Goldencents

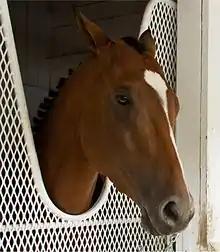
Goldencents before the 2013 Preakness Stakes.

Goldencents (foaled March 7, 2010) is an American Thoroughbred racehorse best known for winning consecutive runnings of the Breeders' Cup Dirt Mile. As a two-year-old he ran three times, winning the Delta Jackpot Stakes and finishing second in the Champagne Stakes (United States). In the following year he won the Sham Stakes and the Santa Anita Derby before finishing unplaced in the Kentucky Derby and the Preakness Stakes. He was brought back to sprint distances and ran well without winning before taking the Breeders' Cup Dirt Mile. As a four-year-old he won the Pat O'Brien Stakes and finished second three times before winning his second Breeders' Cup Dirt Mile.